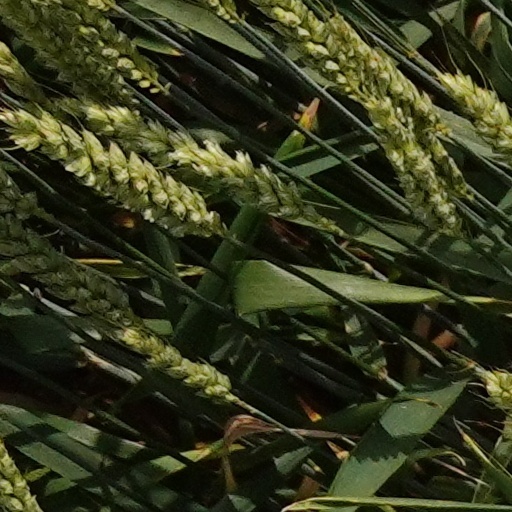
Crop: wheat